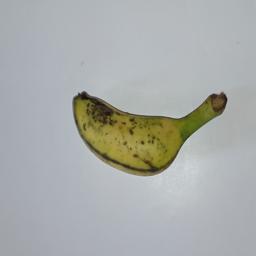
Banana variety: Champa Kola